The Crash Heavyweight Championship

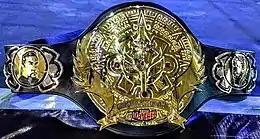
The championship belt, with depictions of Perro Aguayo Jr. and Eddie Guerrero on the left and right side plates respectively

The Crash Heavyweight Championship is a professional wrestling championship used in the Mexican lucha libre promotion The Crash Lucha Libre based in Tijuana, Baja California. It is the top male championship of the promotion, with both The Crash Cruiserweight Championship and The Crash Junior Championship considered secondary. Rey Mysterio defeated Penta el 0M, La Máscara and Rush in four-way match to become the inaugural champion at The Crash VII Aniversario on November 4, 2017. The current champion is DMT Azul. He defeated Blue Demon Jr., Matt Taven, and EC3 in a Four way match on May 5, 2023.